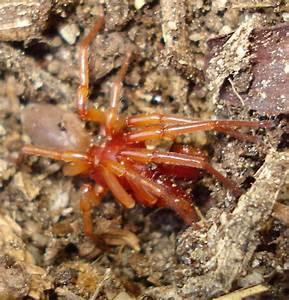
spider